WCG (college)

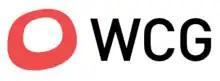
WCG logo 2016

WCG (formerly "Warwickshire College Group" and "Warwickshire College") is the managing body that administers several colleges of further education in the English West Midlands, namely in the counties of Warwickshire and Worcestershire. Its most recent acquisition concerned its August 2016 merger with South Worcestershire College of which the two campuses then reverted to their historical names of Evesham College in Evesham and Malvern Hills College in Great Malvern. The merger makes it the largest group of further and adult education institutions in the country and one of the five colleges in the United Kingdom empowered by the Privy Council with the authority to award Foundation Degrees